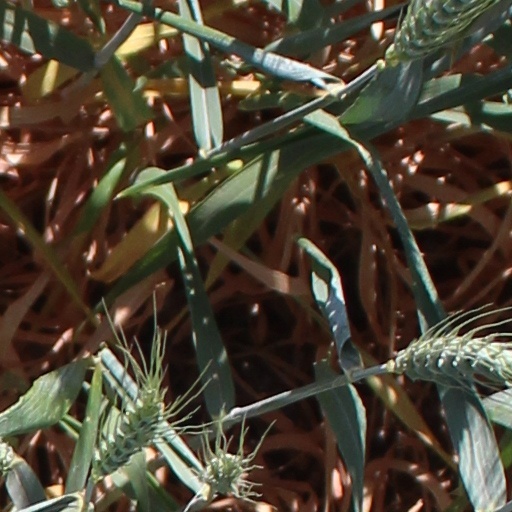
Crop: wheat